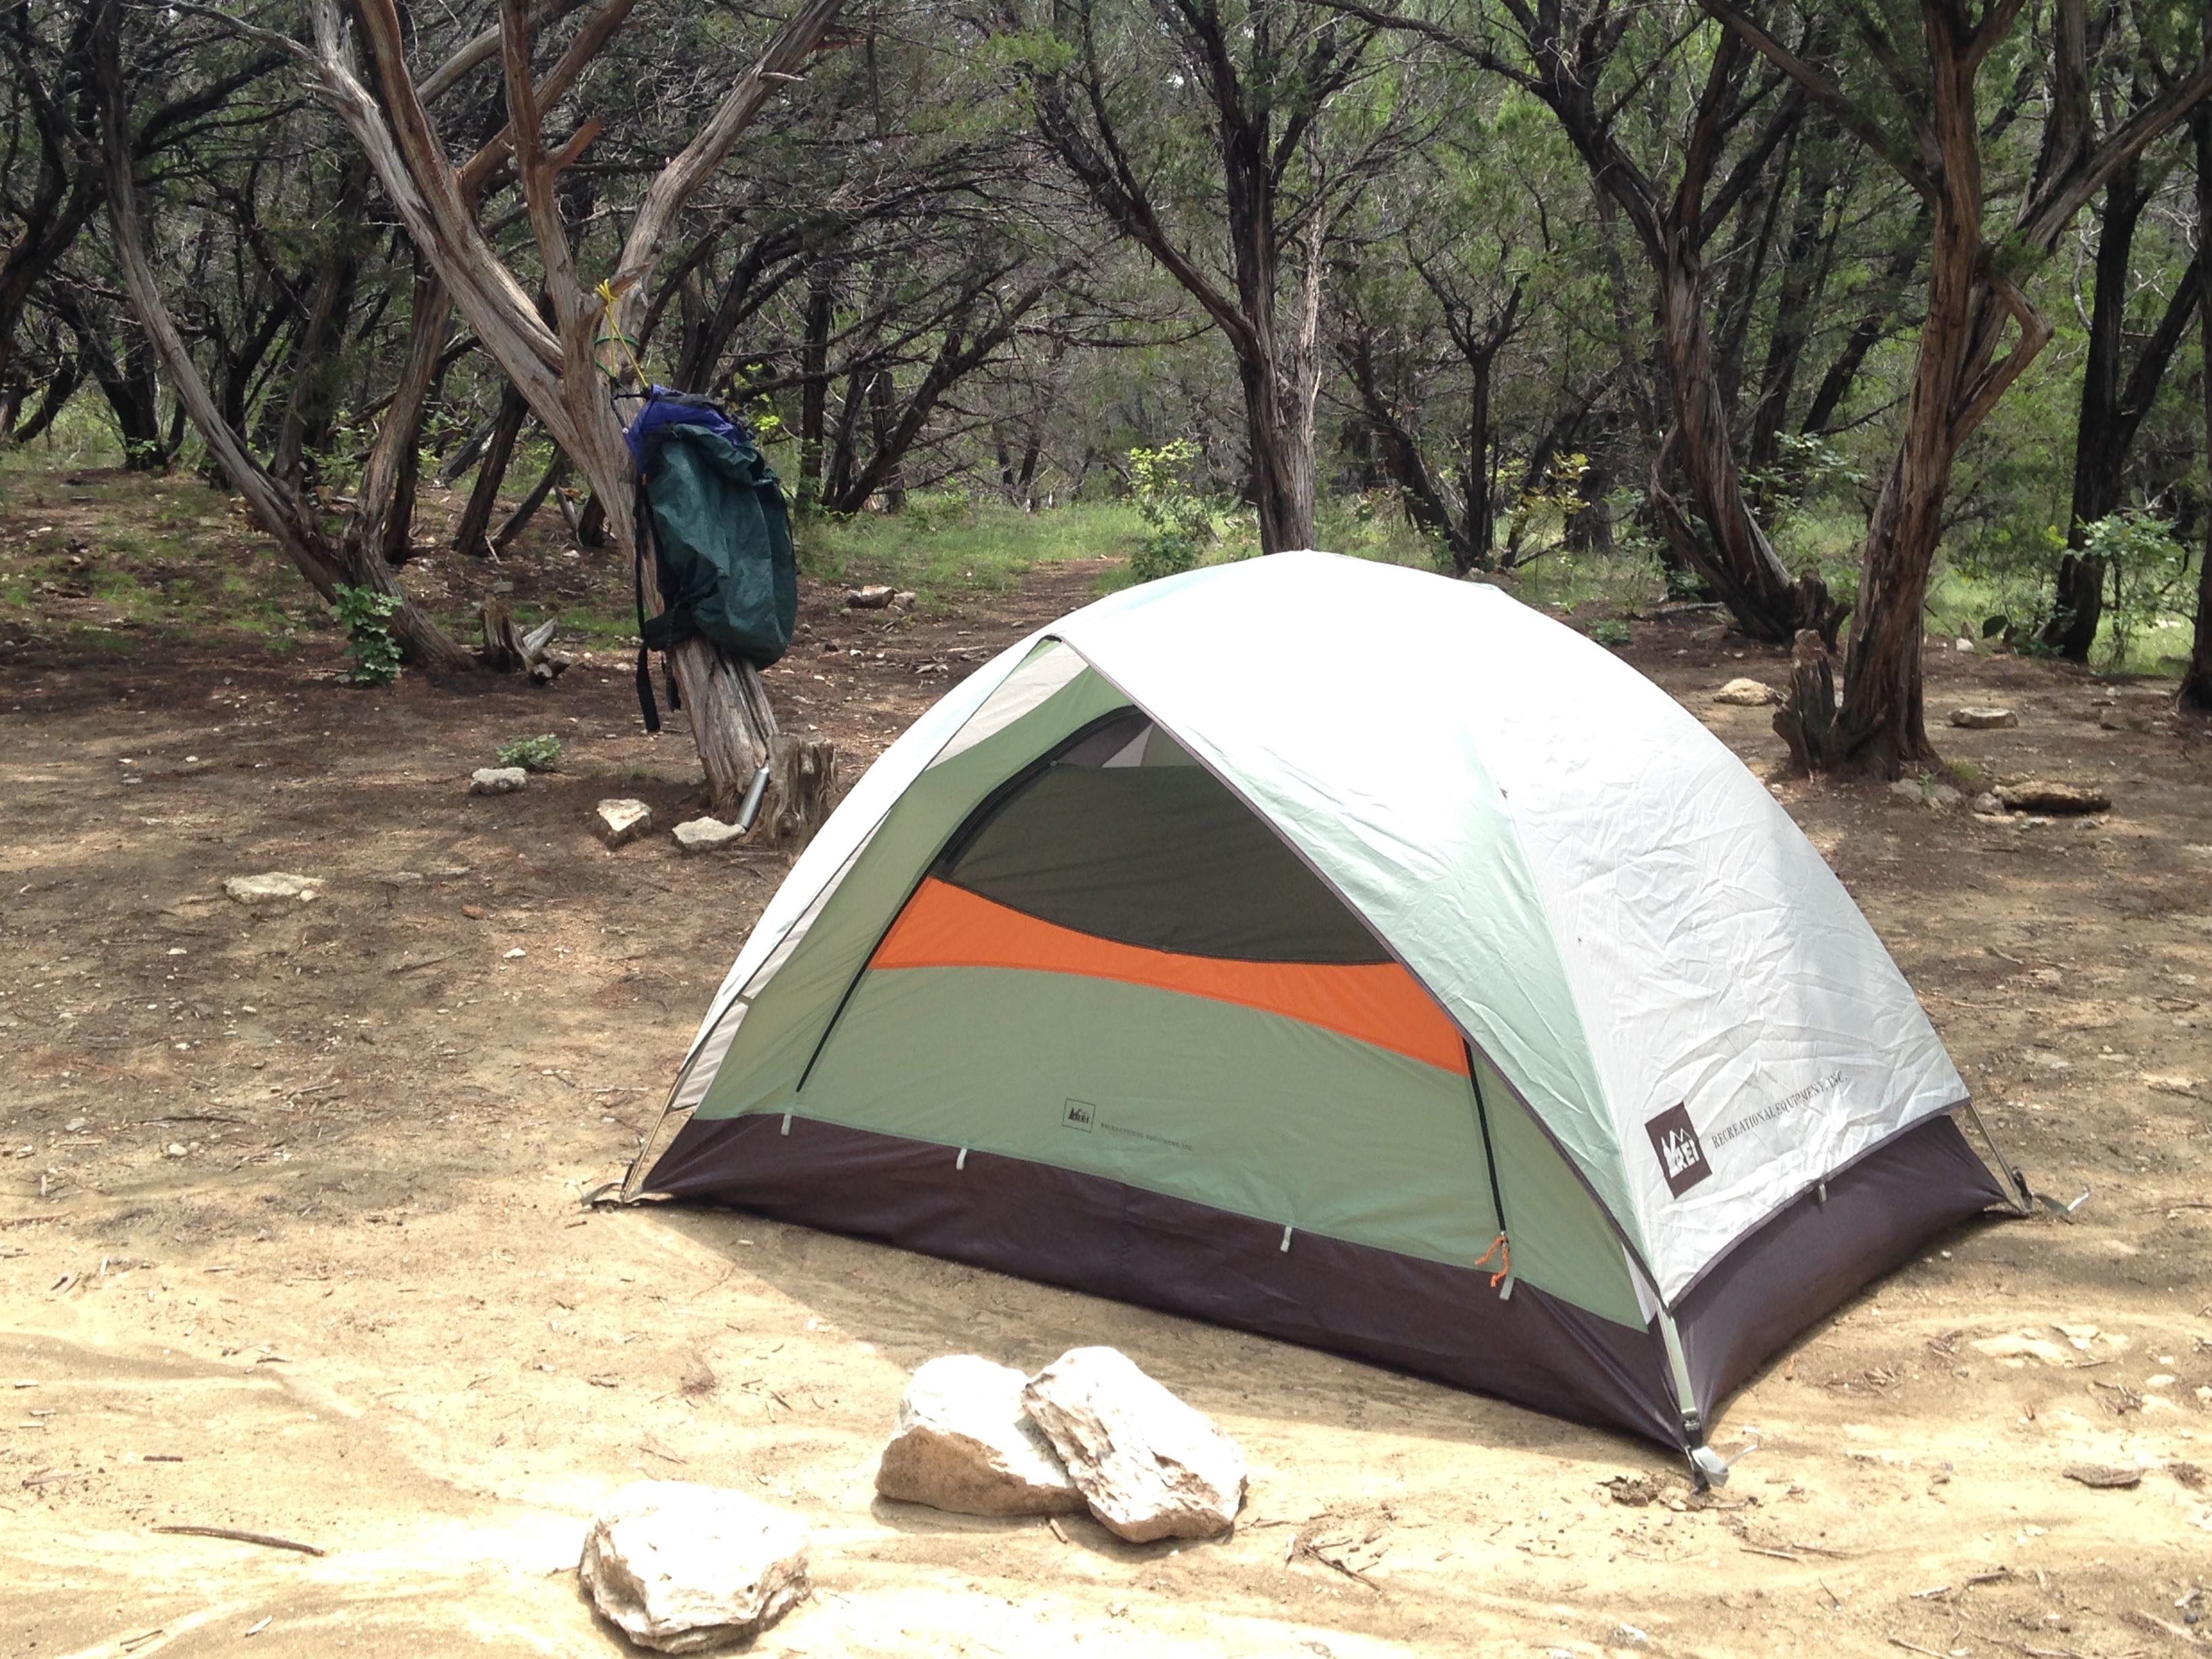
camping, tent, outdoors, plant community